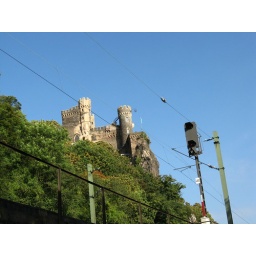
This is the castle you see from bike path in the earlier picture. It is across the rails from me.